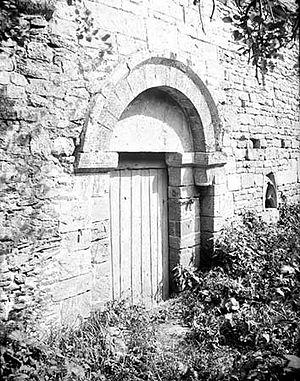
Ethel Mary Mairet, née le 17 février 1872 à Barnstaple et morte le 18 novembre 1952 à Ditchling, est une tisserande britannique ayant eu un rôle important dans le développement de l'artisanat textile au cours de la première moitié du XXᵉ siècle. Ses recherches sur les techniques de tissage, de teinture et de broderie à Ceylan et en Inde lui ont valu une grande notoriété allant jusqu'au Mahatma Gandhi et son enseignement du tissage ont influencé de nombreux élèves.